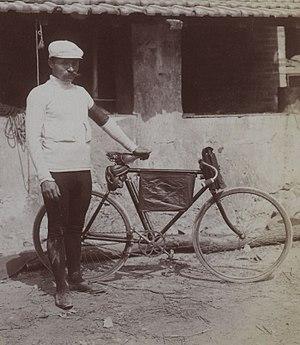
[Collection Jules Beau. Photographie sportive]
Le Tour de France 1903 est la 1ʳᵉ édition du Tour de France et a eu lieu en 1903, du 1ᵉʳ au 19 juillet. Course cycliste organisée par le journal L'Auto, elle se déroule en six étapes. Le parcours relie les principales villes françaises, Paris, Lyon, Marseille, Toulouse, Bordeaux et Nantes. L’un des favoris de l'épreuve, Maurice Garin, remporte trois étapes et le classement général avec près de trois heures d'avance sur le deuxième, Lucien Pothier, ce qui constitue le plus grand écart entre le vainqueur du Tour et son dauphin dans l'histoire de cette compétition. La longueur des étapes, disputées pour partie de nuit, varie de 268 à 471 km, pour un total de 2 428 km.
Maurice-François Garin, dit Maurice Garin, né le 3 mars 1871 à Arvier, commune italienne francophone de la Vallée d'Aoste et mort le 19 février 1957 à Lens, est un cycliste italien, naturalisé français en 1901.